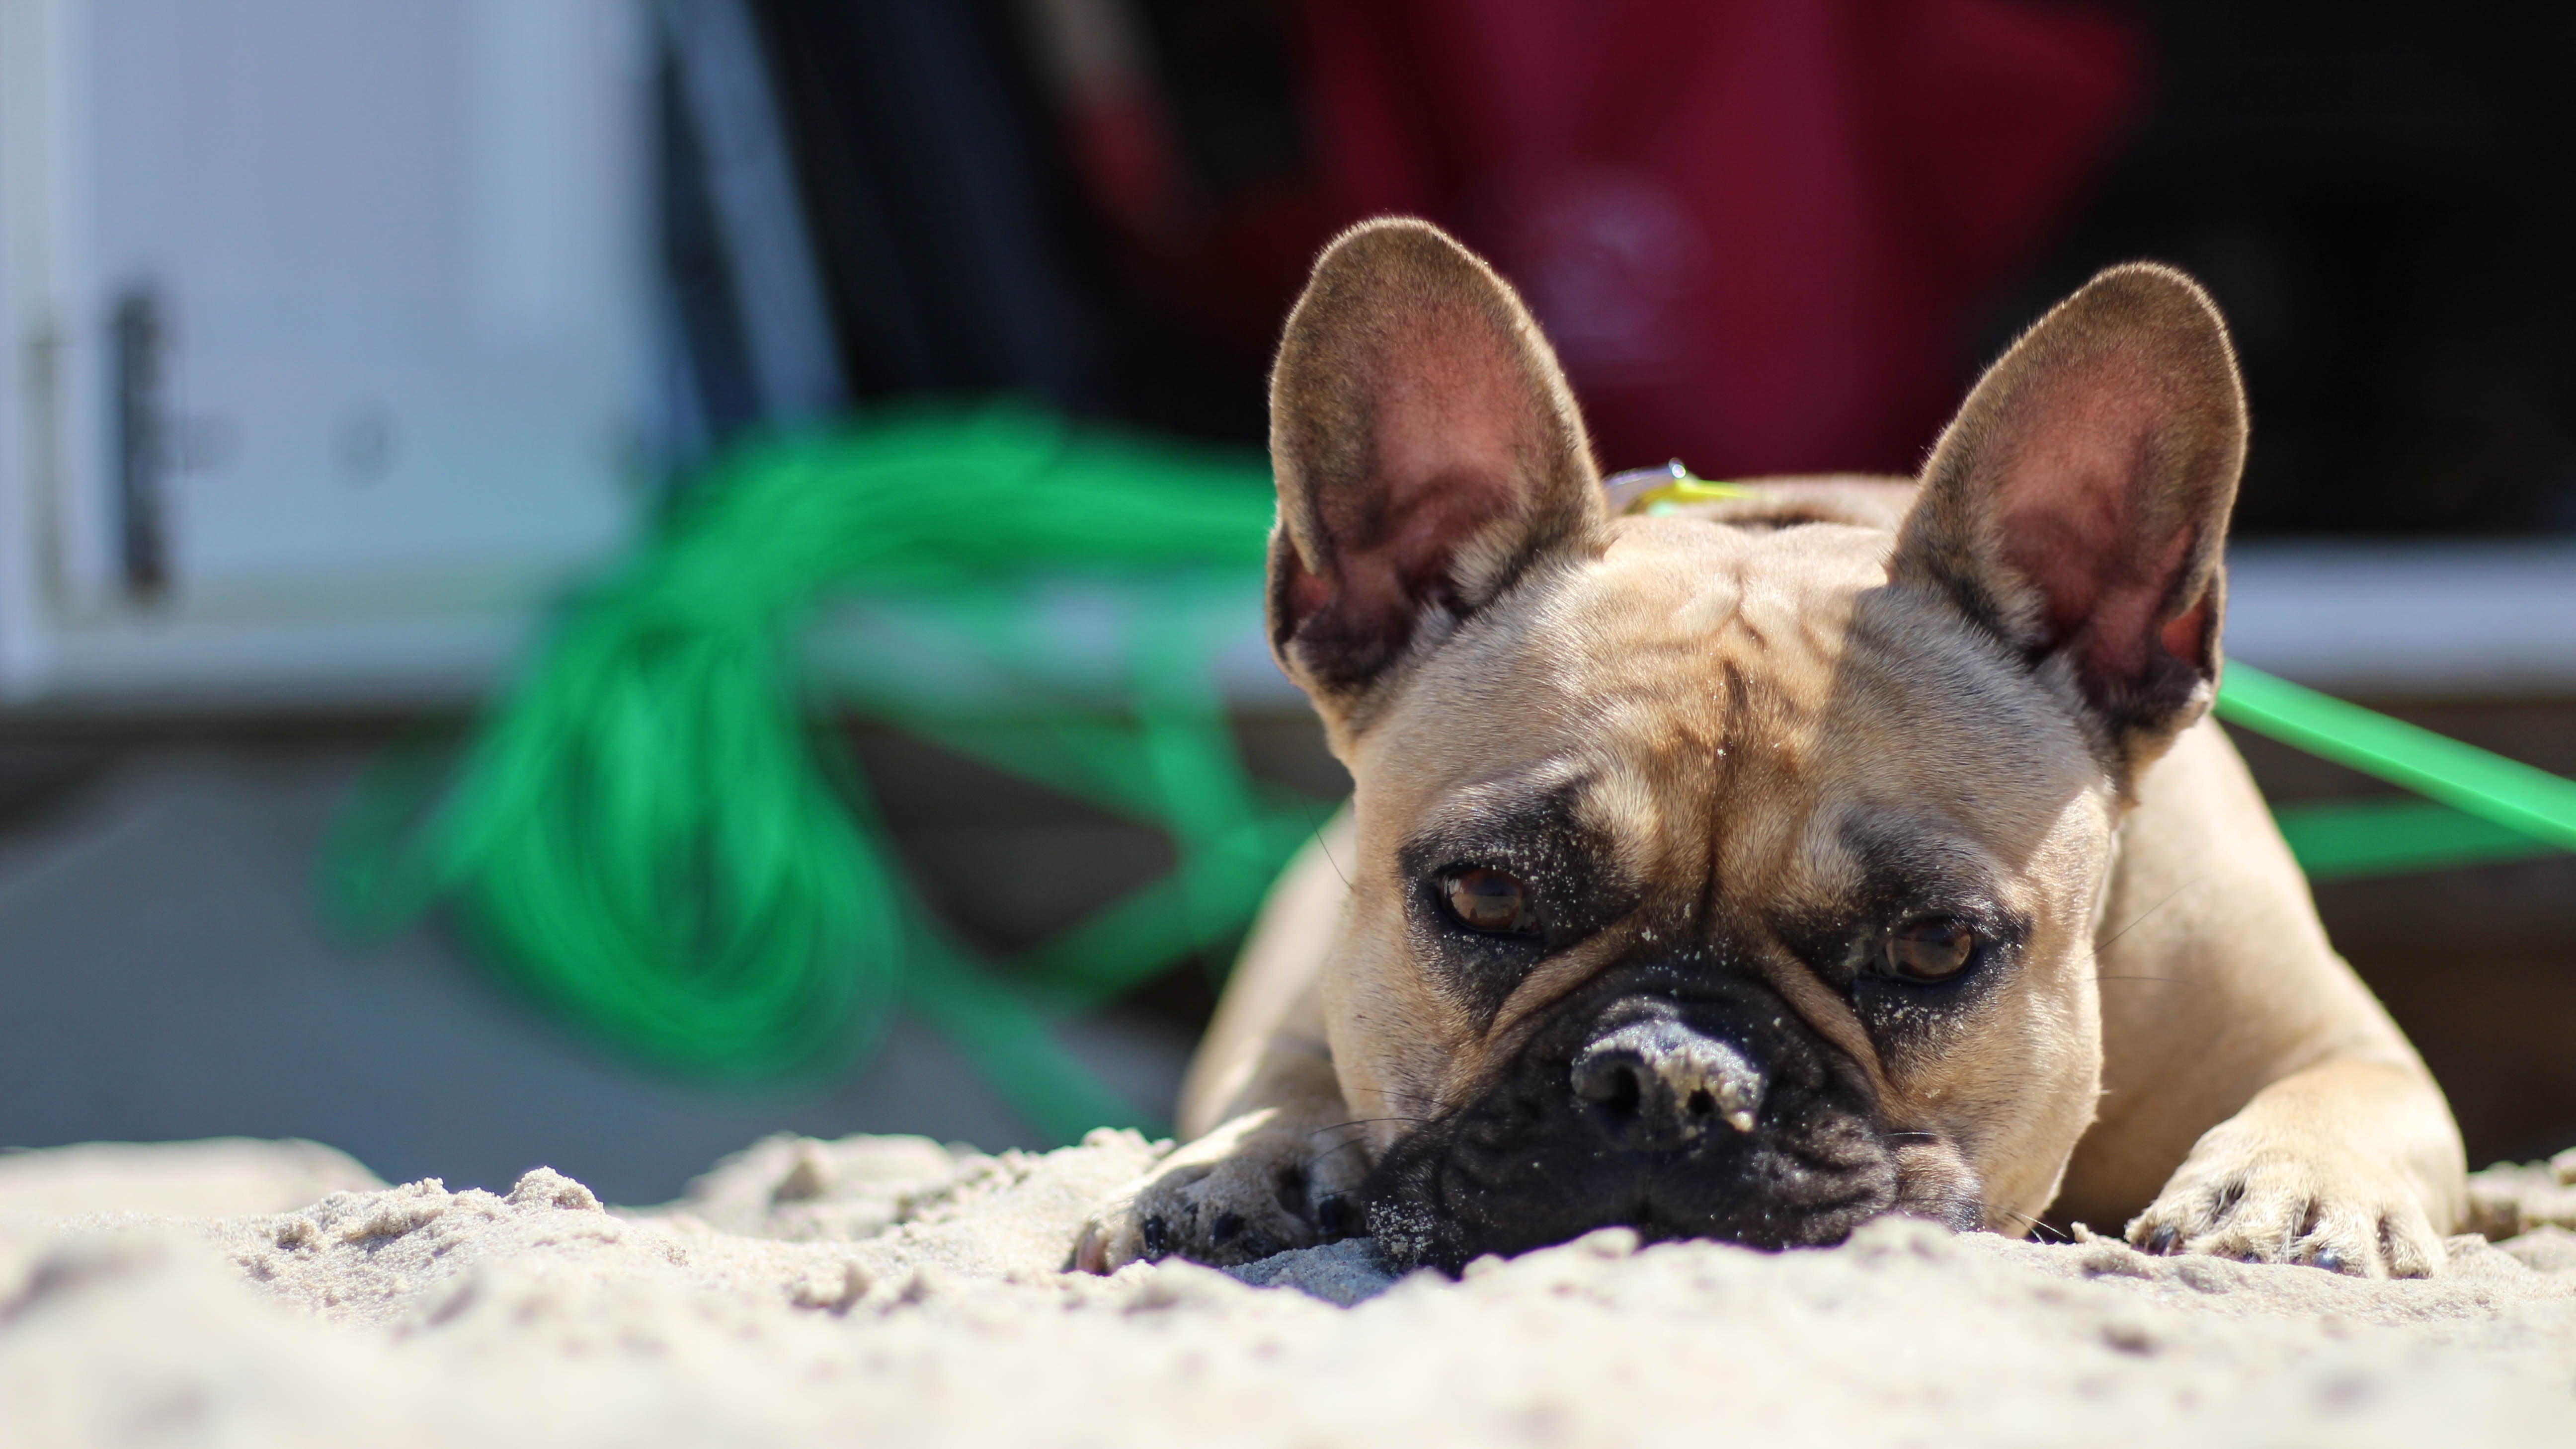
beach, coast, puppy, dog, mammal, bulldog, french, vertebrate, french bulldog, dog breed, domburg, dog like mammal